Rob Fyfe

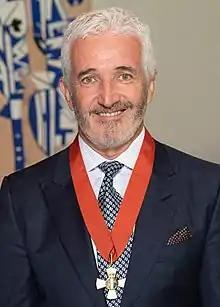
Fyfe in 2021

Robert Ian Fyfe (born 6 May 1961) is a New Zealand businessman and a former chief executive officer (CEO) of New Zealand national airline Air New Zealand.